Traunstein

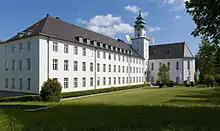
St. Michael Seminary, Traunstein

With the seizure of power of the National Socialists in 1933 began an active period of persecution for political dissidents and Jewish fellow citizens in Germany. By November 1938 all Jewish residents of the town had been forcibly removed. Open political resistance during the war years was limited; the town priest, Josef Stelze, was placed briefly in custody, Rupert Berger, Bavarian People's Party representative and the first post-war elected Mayor of Traunstein, was for a period incarcerated in the Dachau concentration camp. In 1939 Traunstein had an estimated population of 11,500. By the end of the war 523 of that number were registered as killed as a direct result of the conflict, a further 73 registered as missing.